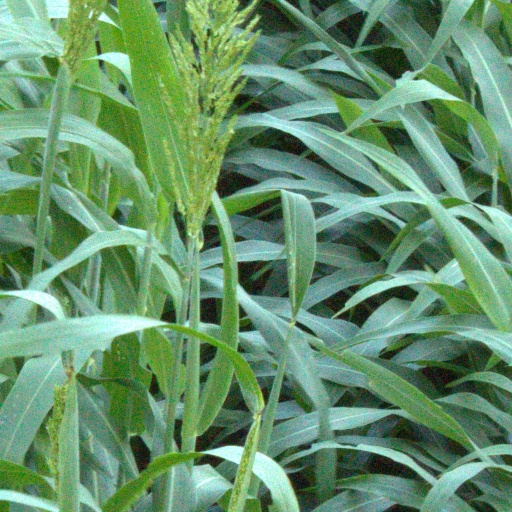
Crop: sorghum